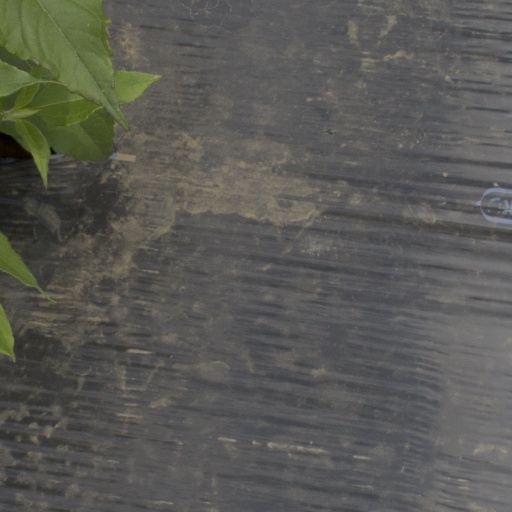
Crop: Jerusalem artichoke